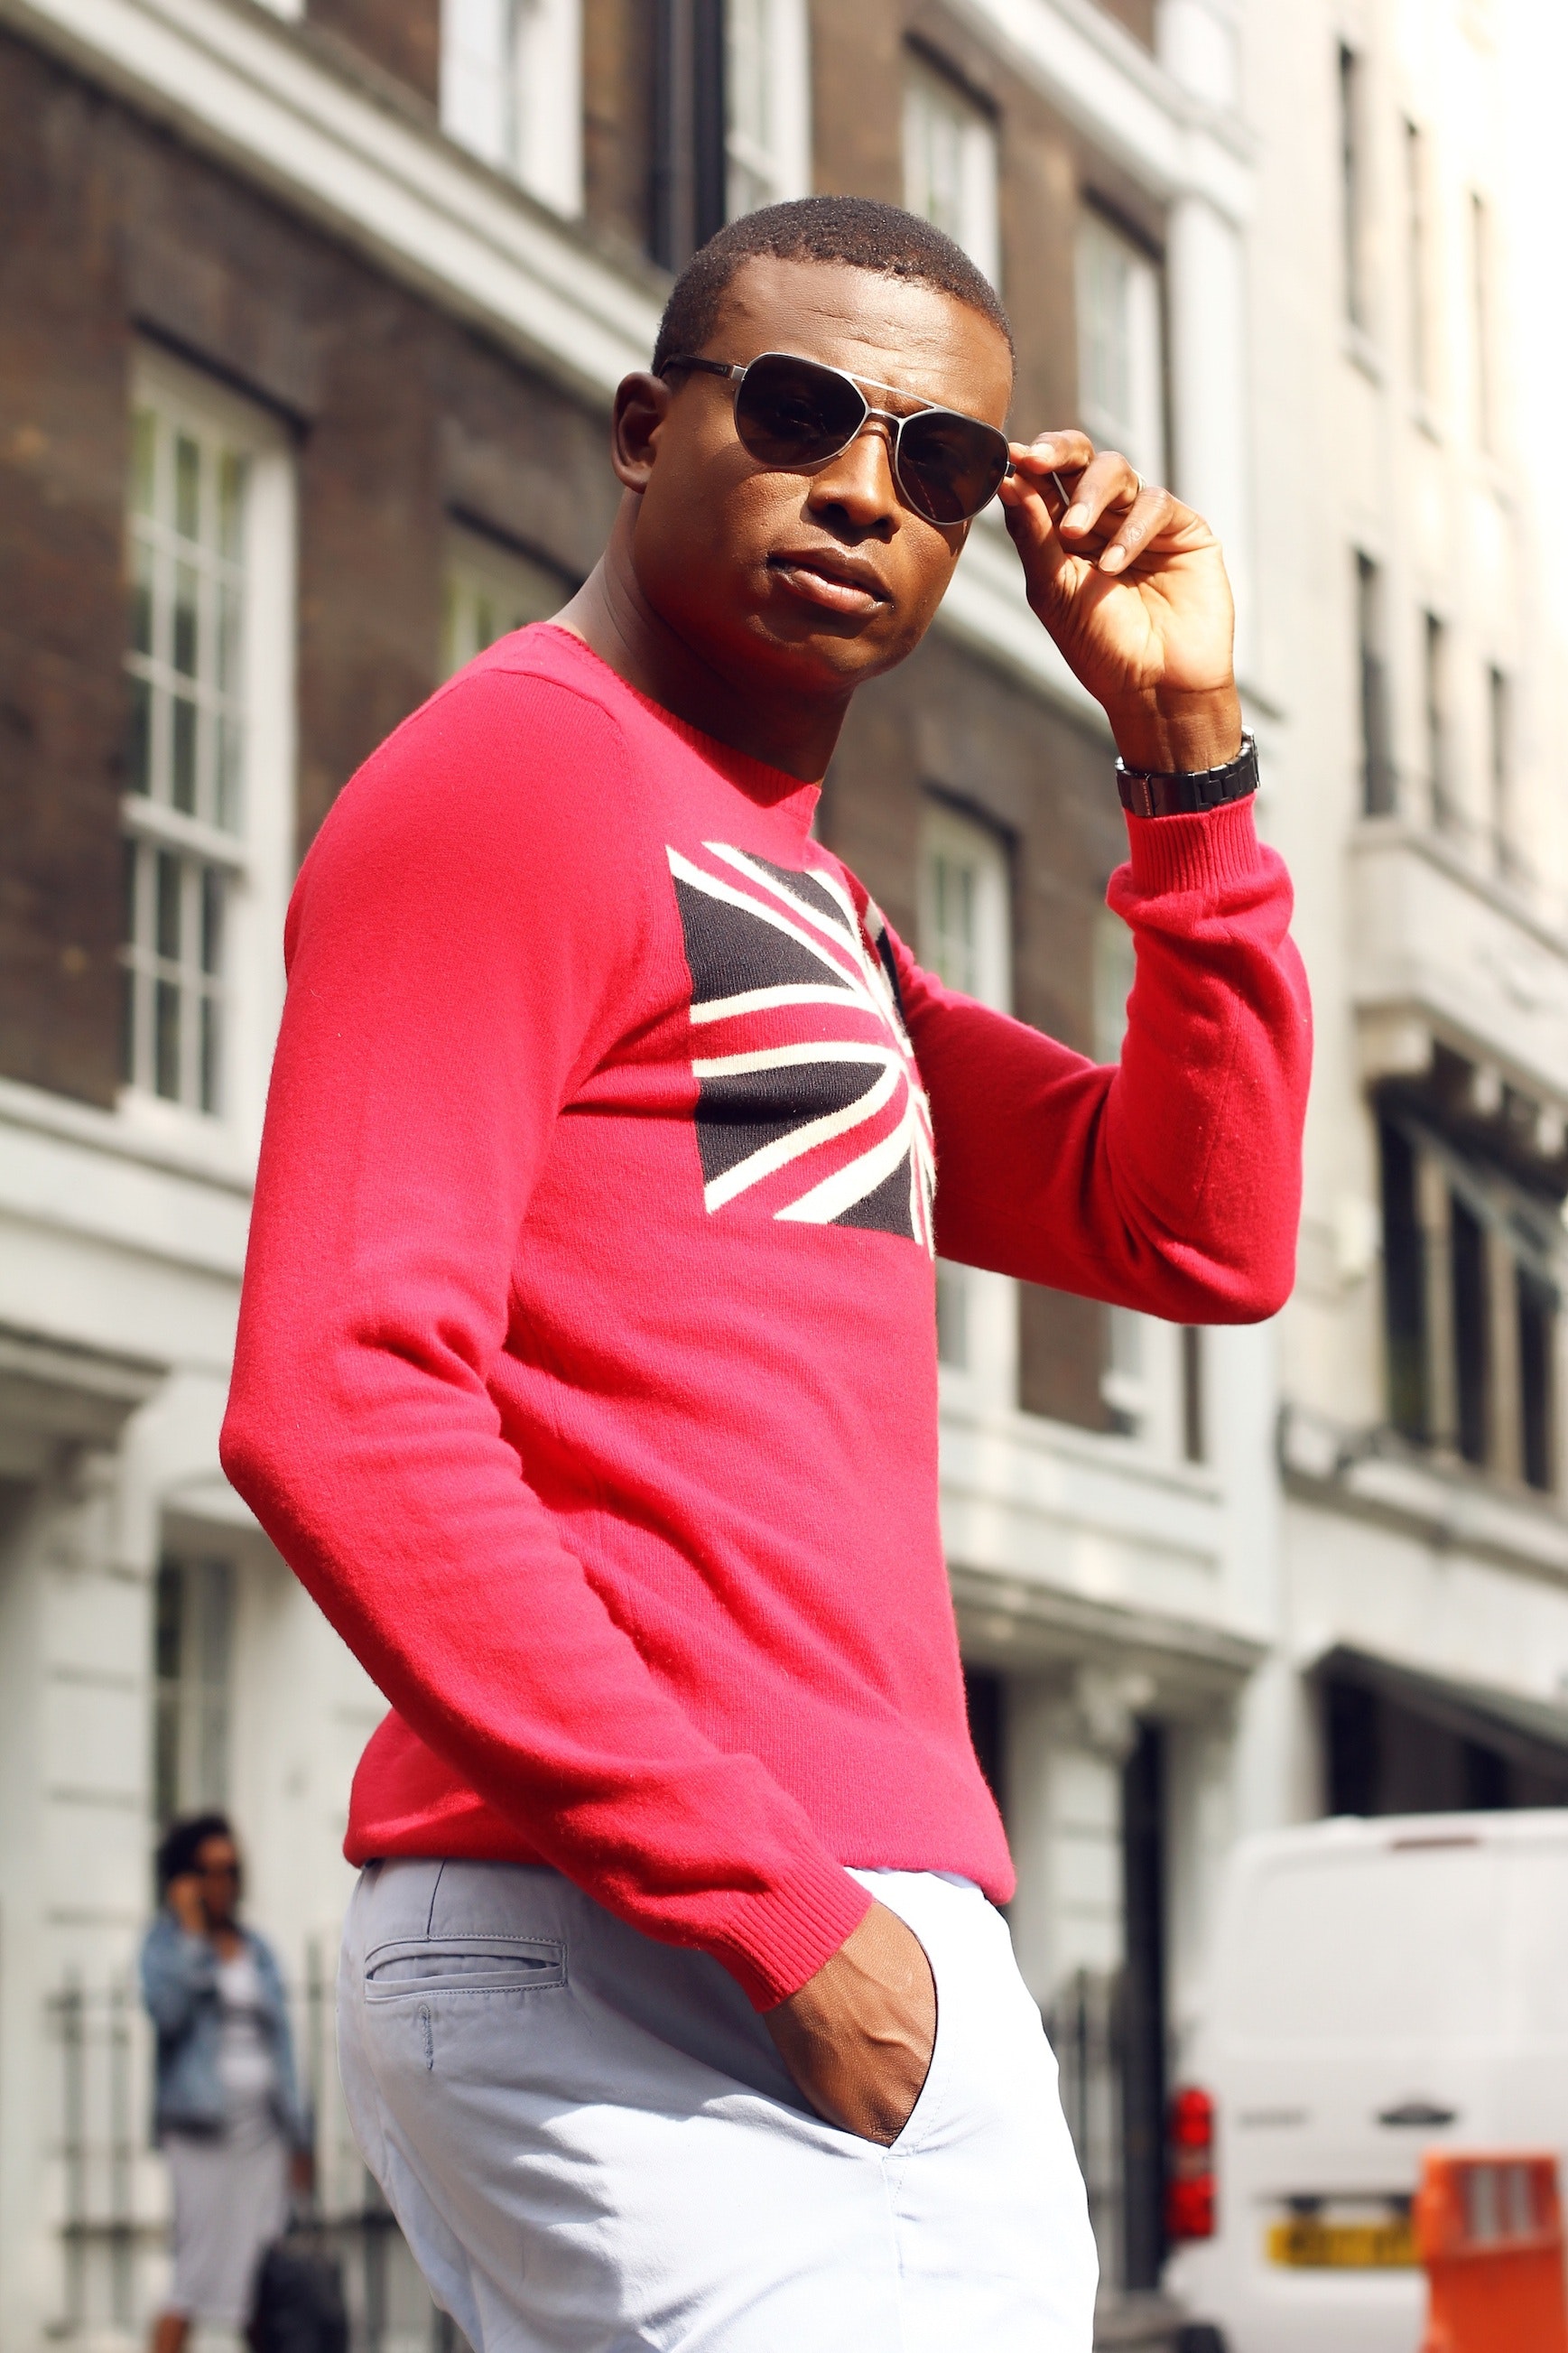
street fashion, clothing, red, fashion, cool, eyewear, outerwear, sunglasses, t shirt, sleeve, muscle, sportswear, top, facial hair, gesture, glasses, style